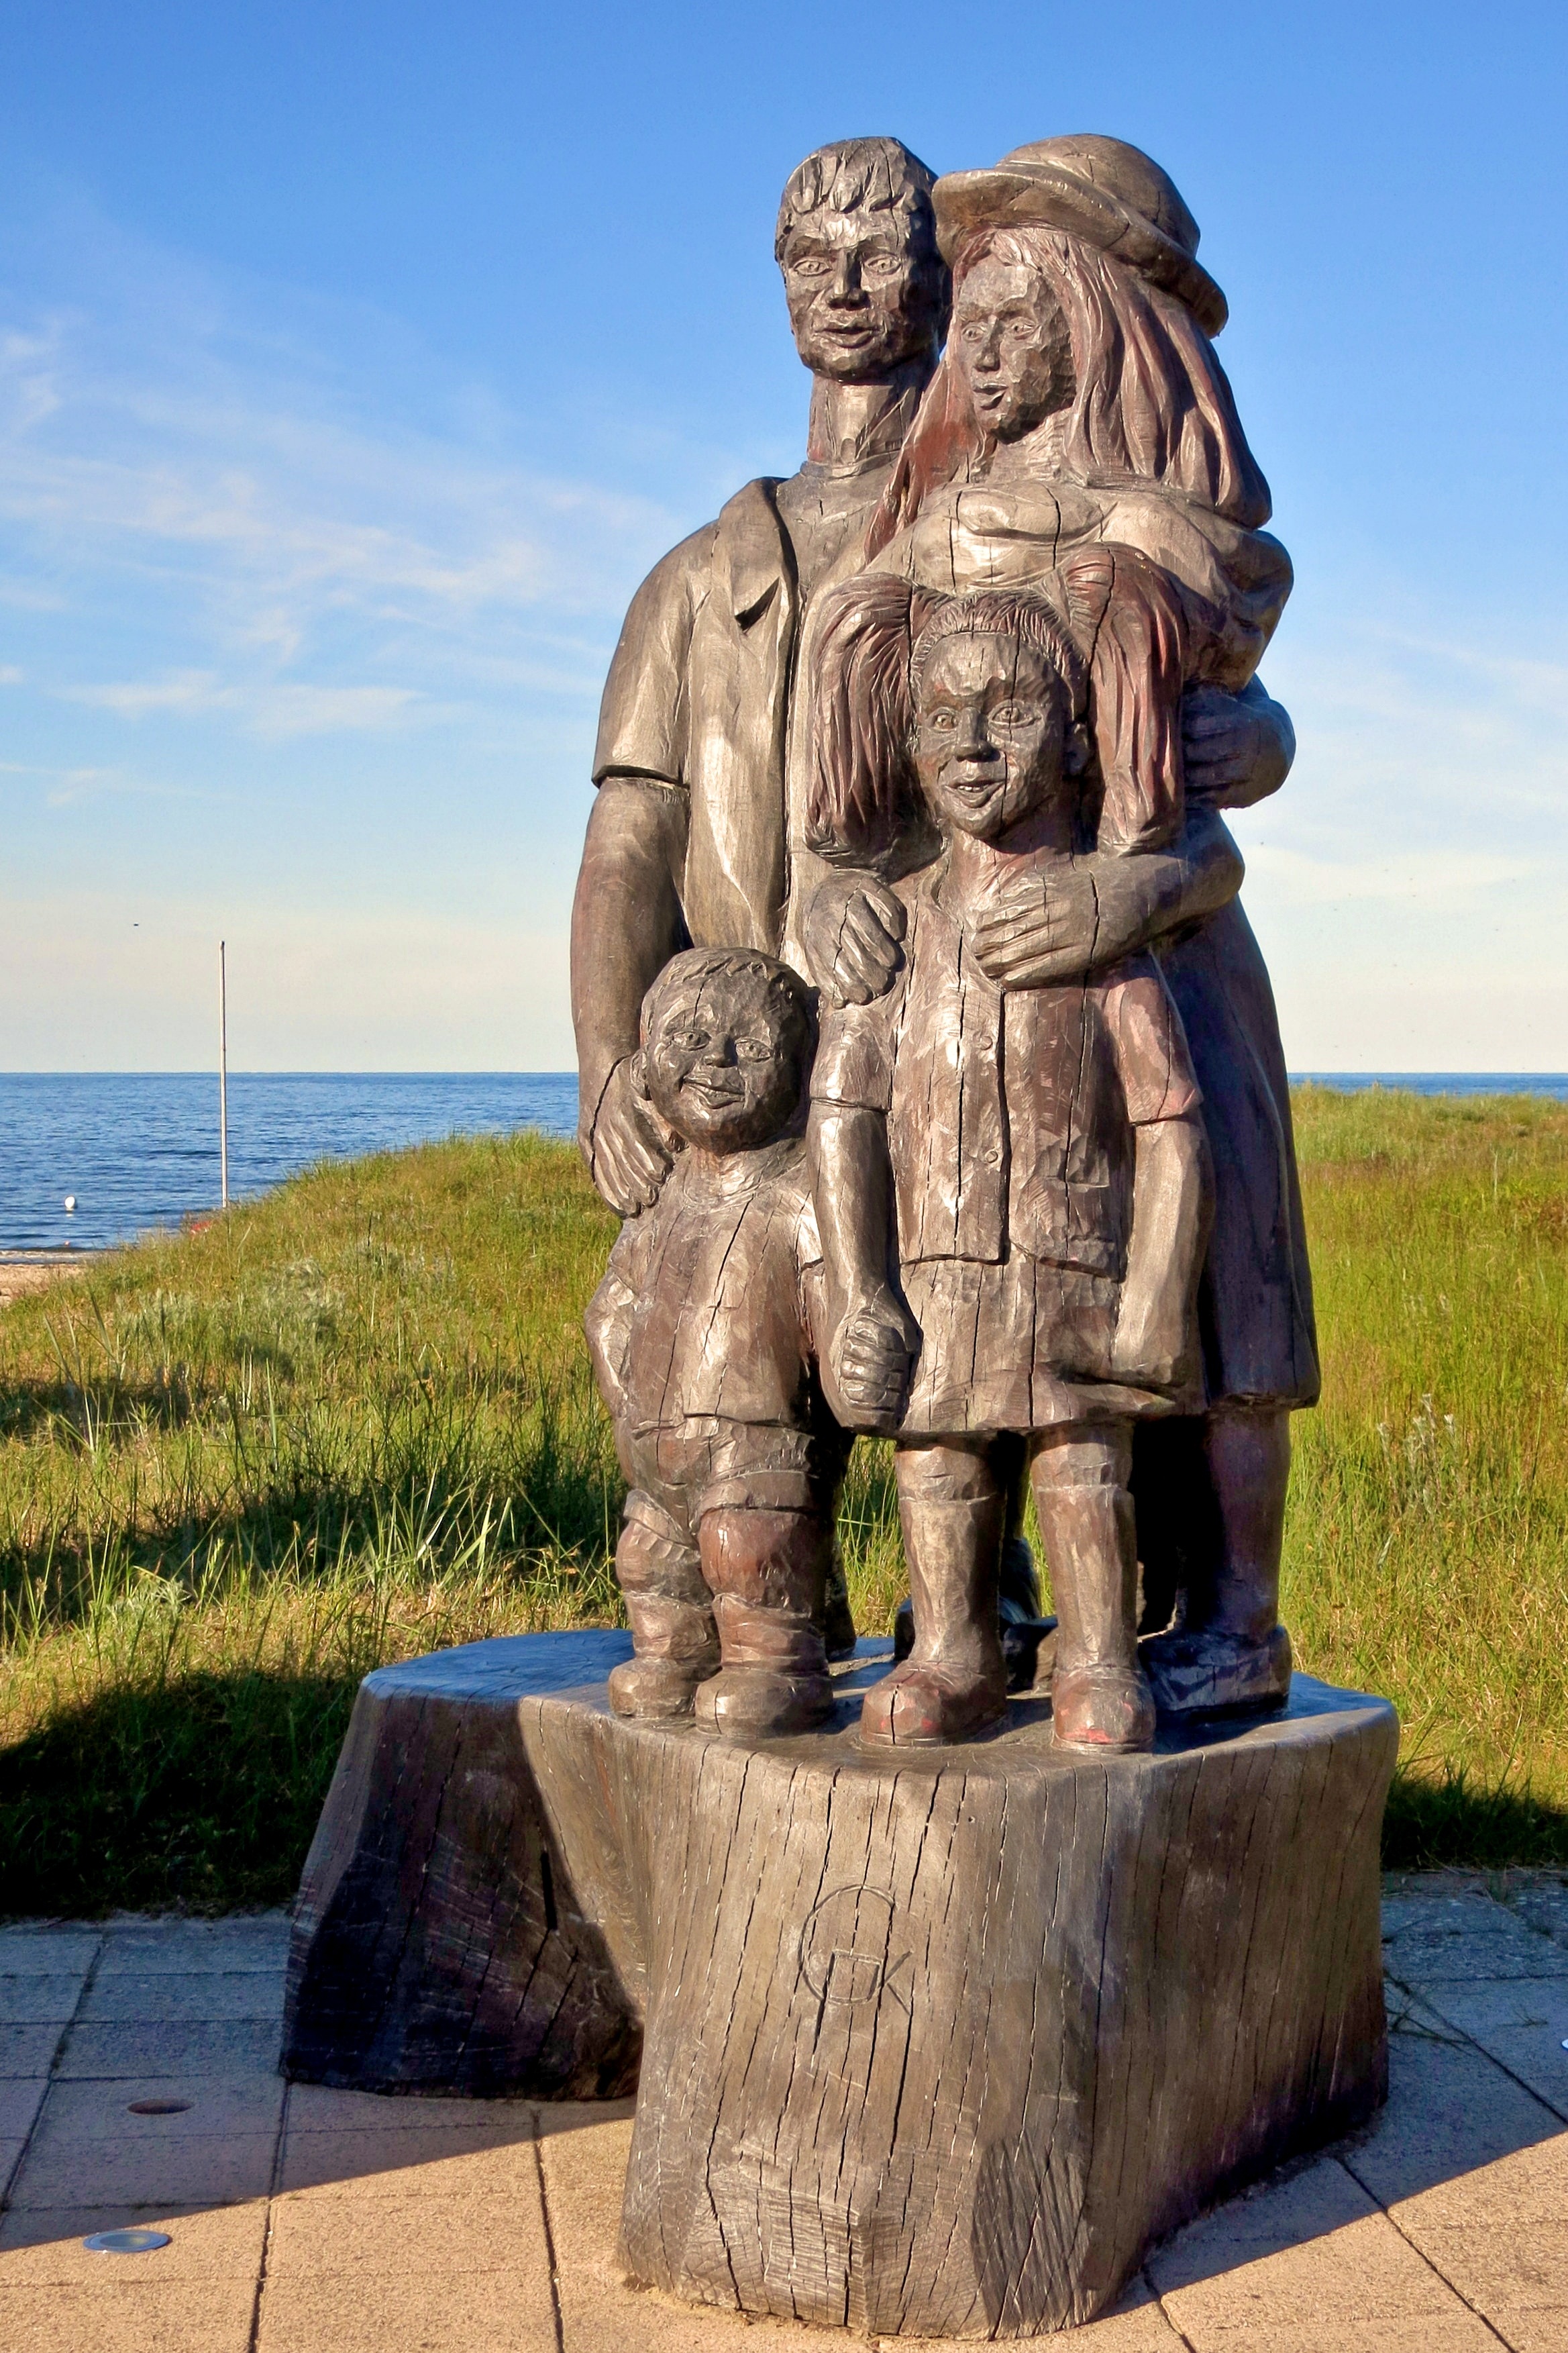
sand, rock, wood, monument, statue, artwork, sculpture, memorial, art, temple, carving, usedom, trassenheide, ancient history